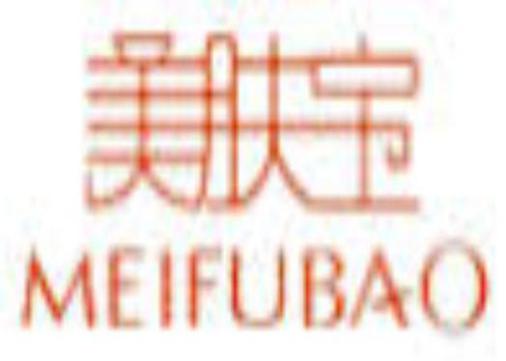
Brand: meifubao
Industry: Necessities